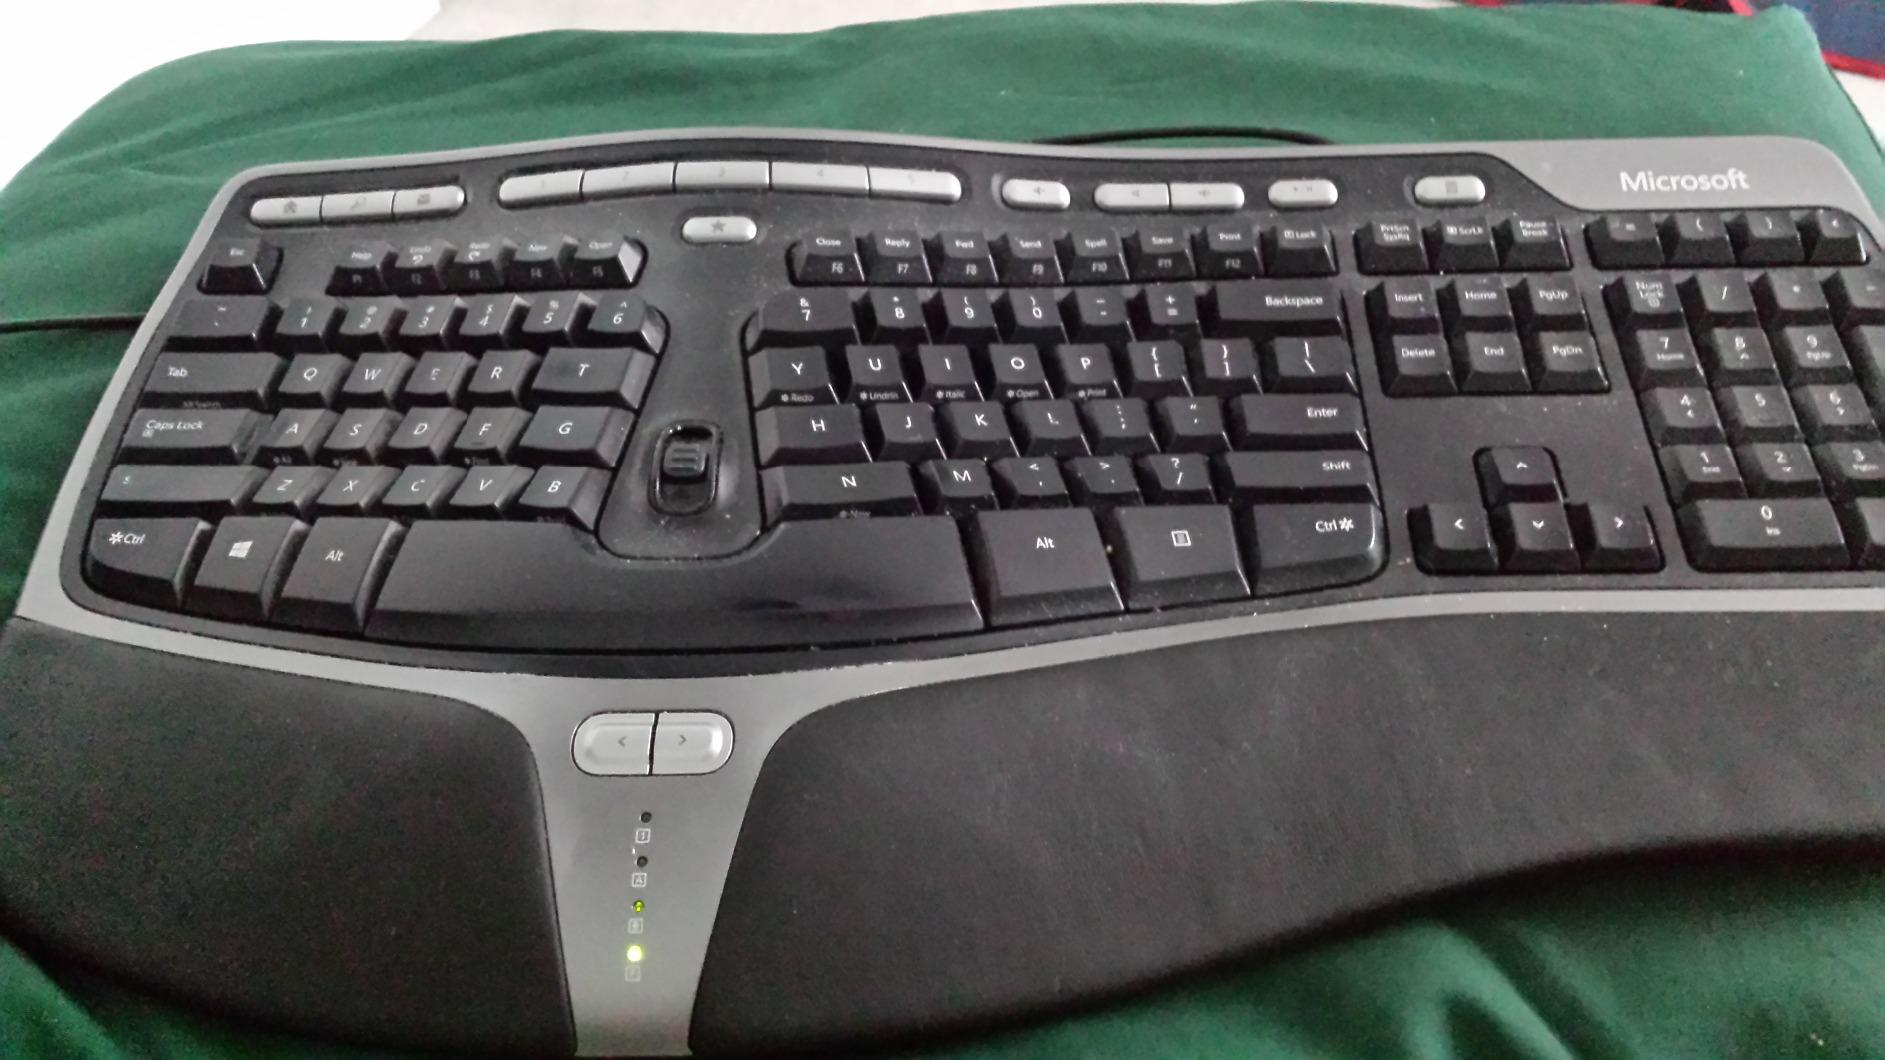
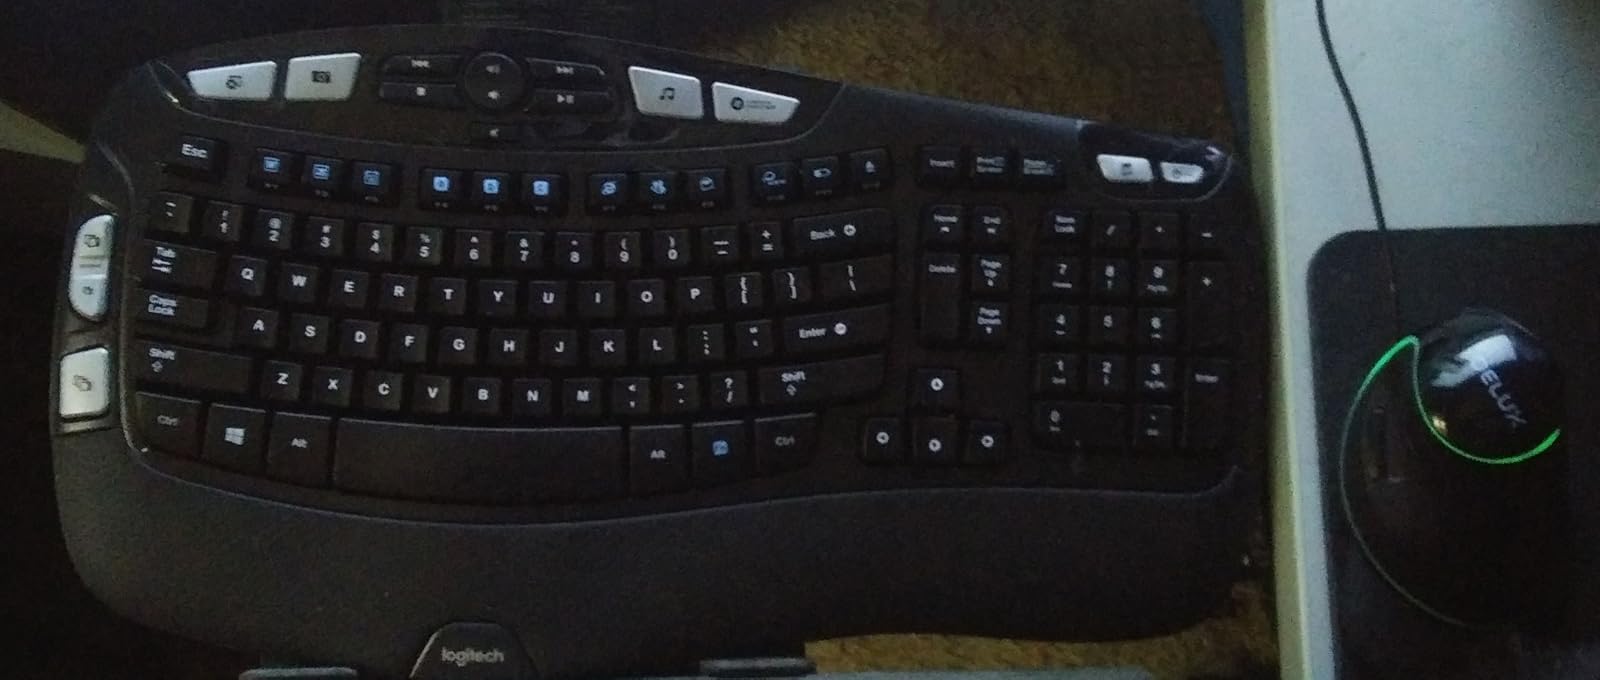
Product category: keyboard
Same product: no